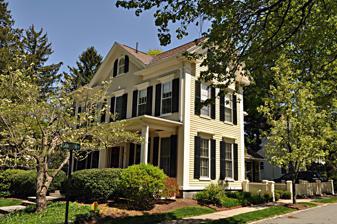
Building: Albert Ayer House
Country: United States of America
Year built: 1865
Historic house in the United States United States historic place Albert Ayer House U.S. National Register of Historic Places Show map of Massachusetts Show map of the United States Location 8 Brooks St., Winchester, Massachusetts Coordinates 42°26′31″N 71°8′15″W / 42.44194°N 71.13750°W / 42.44194; -71.13750 Area less than one acre Built 1865 ( 1865 ) Architectural style Italianate MPS Winchester MRA NRHP reference No. 89000635 Added to NRHP July 5, 1989 The Albert Ayer House is a historic house in Winchester, Massachusetts .  Built around the year 1865, it is a conservative but detailed example of early Italianate architecture.  It was built for a locally prominent civic leader.  The house was listed on the National Register of Historic Places in 1989. Description and history The Albert Ayer House stands in a residential area of southeastern Winchester, at the northeast corner of Brooks and Sanborn Streets.  It is a 2 + 1 ⁄ 2 -story wood-frame structure, with a gable roof and clapboarded exterior.  It has wide corner boards, and its porch, which spans the main facade, has chamfered square posts.  The roof has side gables, with a center gable over the front, in which is a round-arch window.  The front facade is five bays wide, with elongated first-floor windows in the Greek Revival style.  Windows on the front and side are topped by shallow projecting peaked lintels. The house was built about 1865, a period in which Winchester was early in a transition from more agricultural to suburban residential use.  It was first owned by Albert Ayer, a prominent local politician who served for many years in a variety of civic roles.  For more than 30 years Ayer was the town assessor, and also served four terms on the board of selectmen, and eight years as town clerk.  He lived here until 1888.  His brother Thomas lived next door on Grove Street. See also National Register of Historic Places listings in Winchester, Massachusetts References